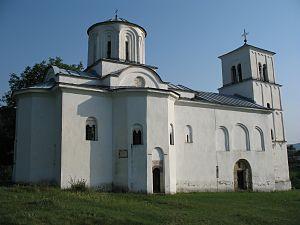
L'éparchie de Žiča est une éparchie, c'est-à-dire une circonscription de l'Église orthodoxe serbe. Située au sud-est de la Serbie, elle a son siège à Kraljevo ; en 2006, elle est dirigée par l'évêque Justin.
Pavlica est un village de Serbie situé dans la municipalité de Raška, district de Raška. Au recensement de 2011, il comptait 110 habitants.
Le monastère de Nova Pavlica est un monastère orthodoxe serbe situé à Pavlica, dans le district de Raška et dans la municipalité de Raška, dans l'ouest de la Serbie. Il est inscrit sur la liste des monuments culturels de grande importance de la République de Serbie.